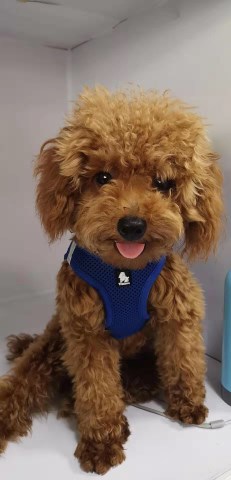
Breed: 7449-n000128-teddy